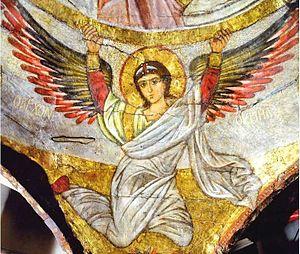
Uriel ou Ouriel est le nom d'un archange de la tradition monothéiste. Il est considéré comme le quatrième archange et apparaît dans plusieurs traditions pseudépigraphiques ou apocryphes de ce courant religieux. Il est révéré par l'Église orthodoxe, jusqu'en Russie, comme l'un des sept archanges majeurs et figure en haute place dans les hiérarchies angélologiques de l'ésotérisme chrétien européen, médiéval et moderne. Uriel est reconnu par l'église anglicane comme le quatrième archange.